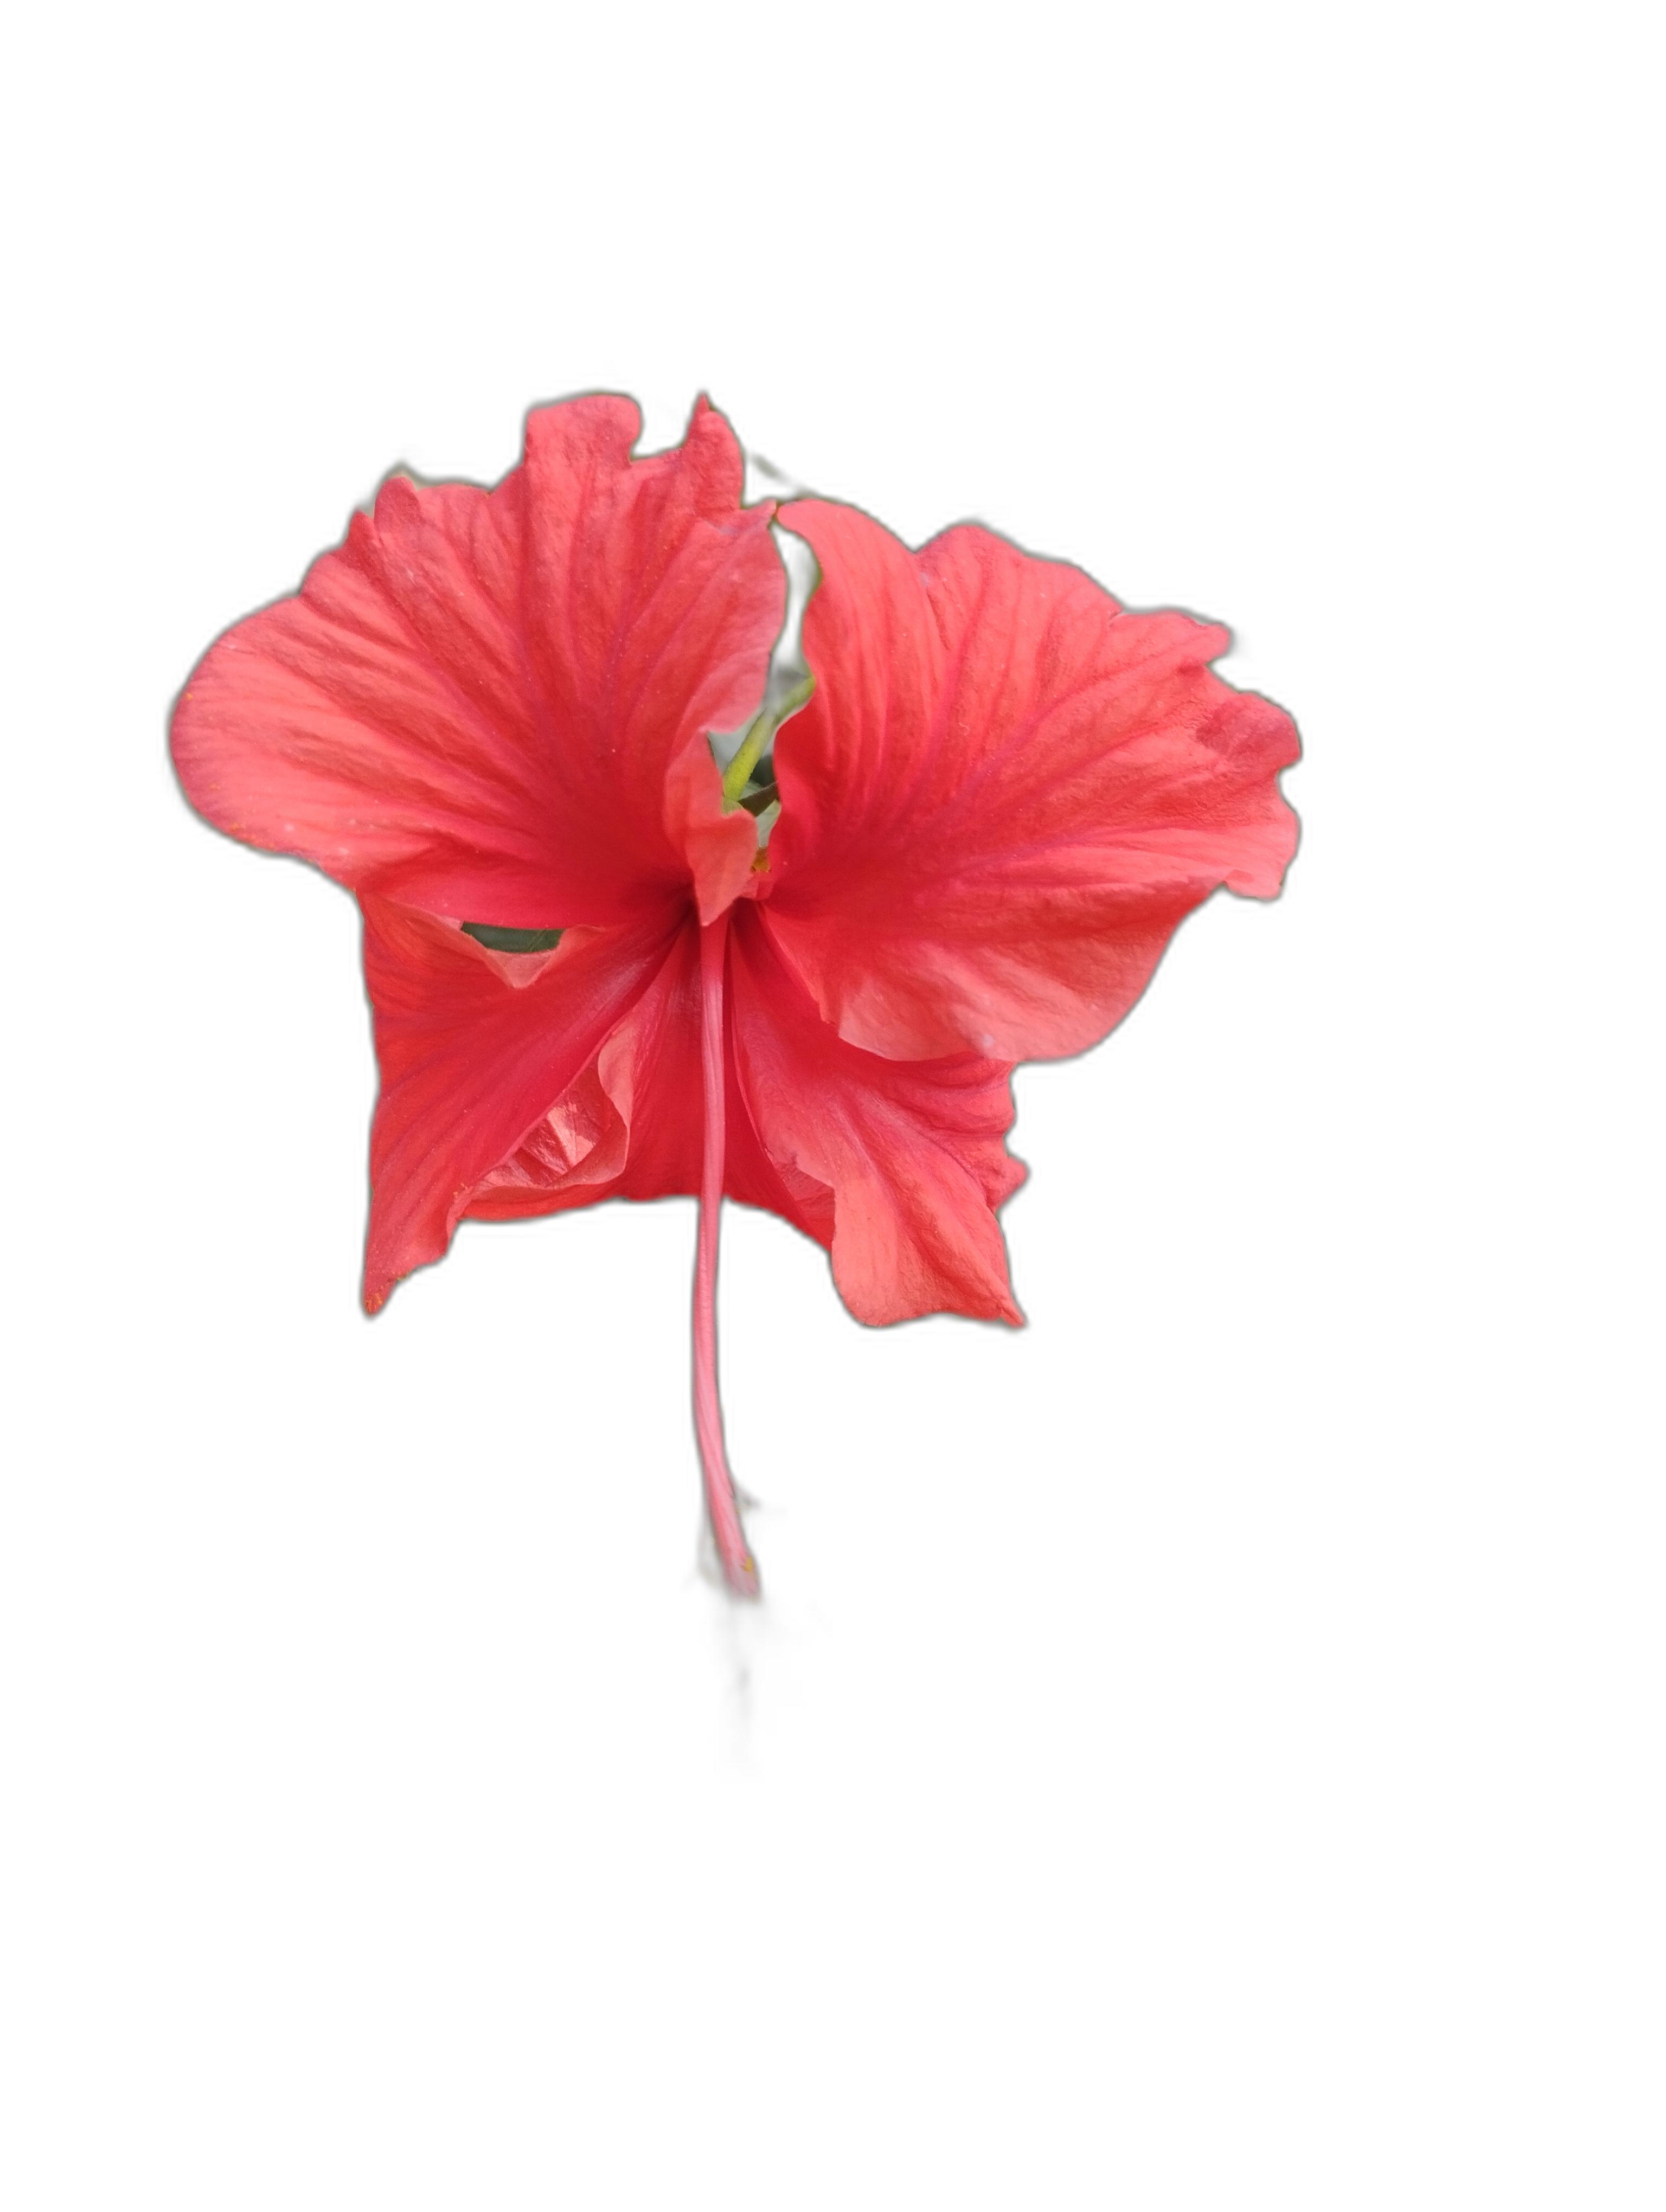
Label: Hibiscus